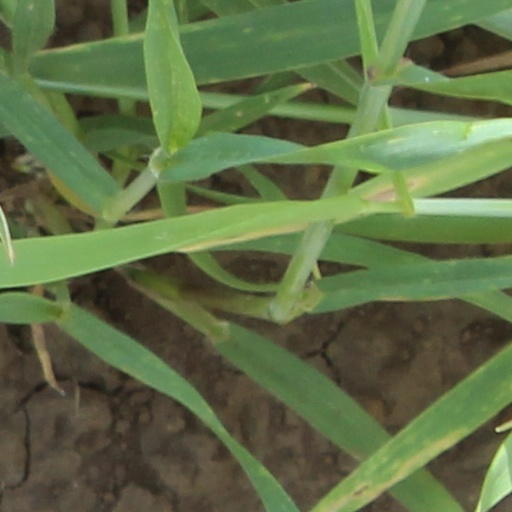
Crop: wheat